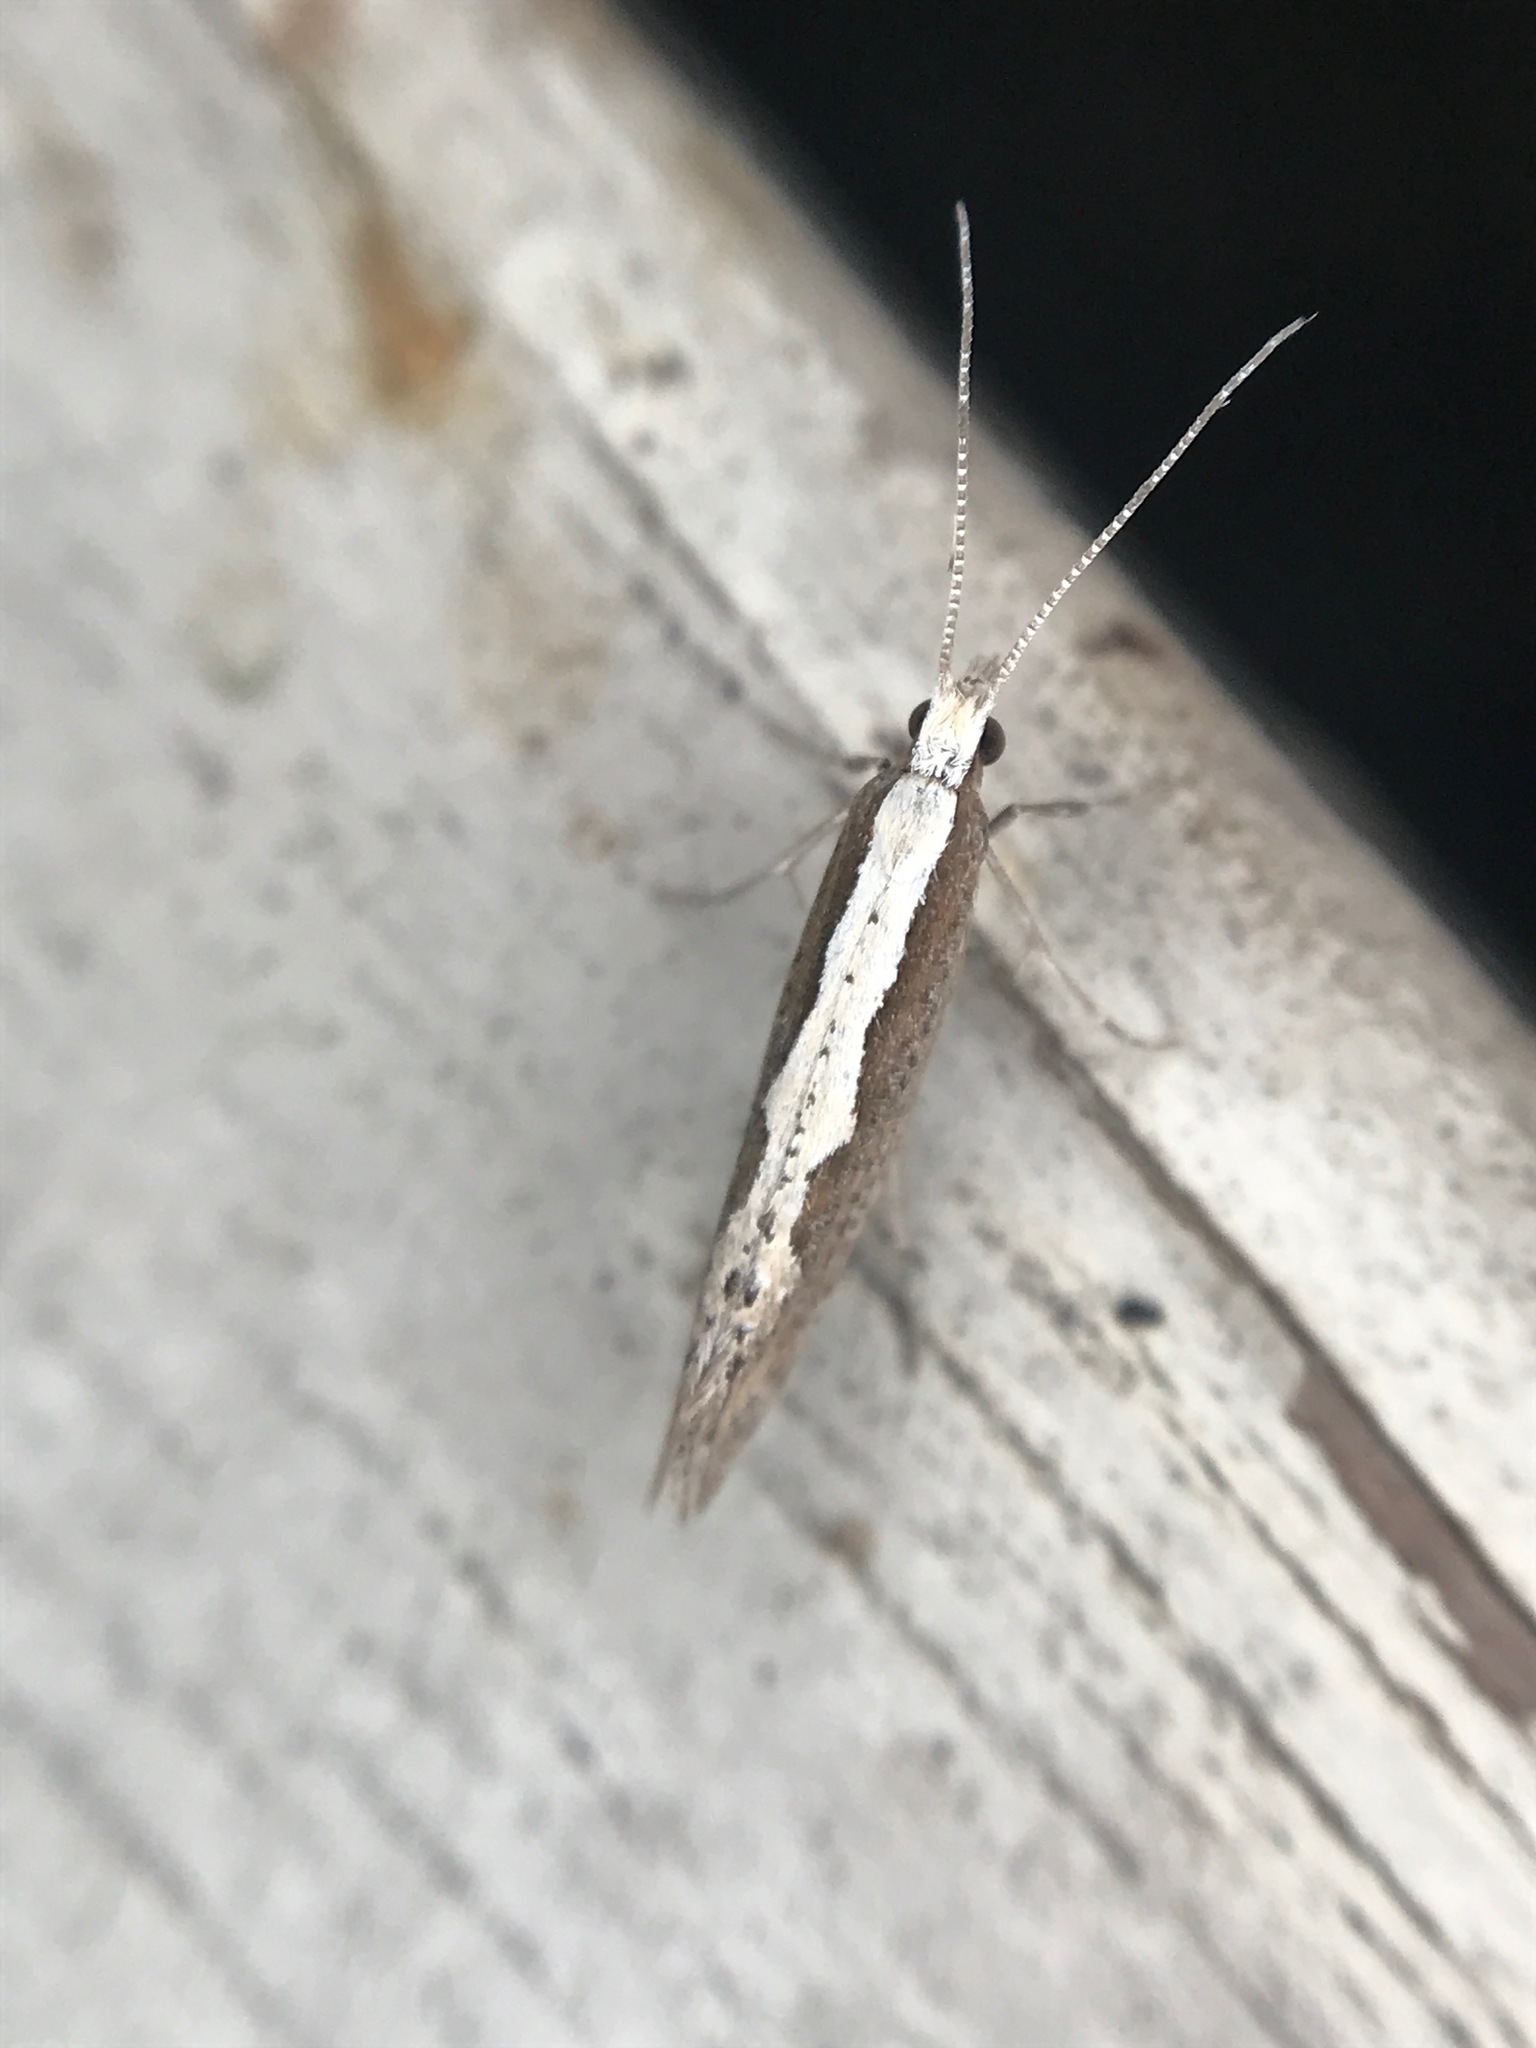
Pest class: diamondback_moth